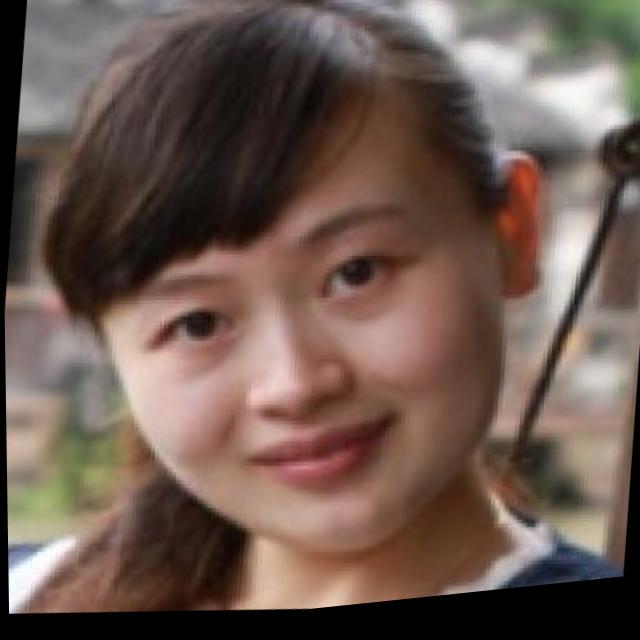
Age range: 21-44